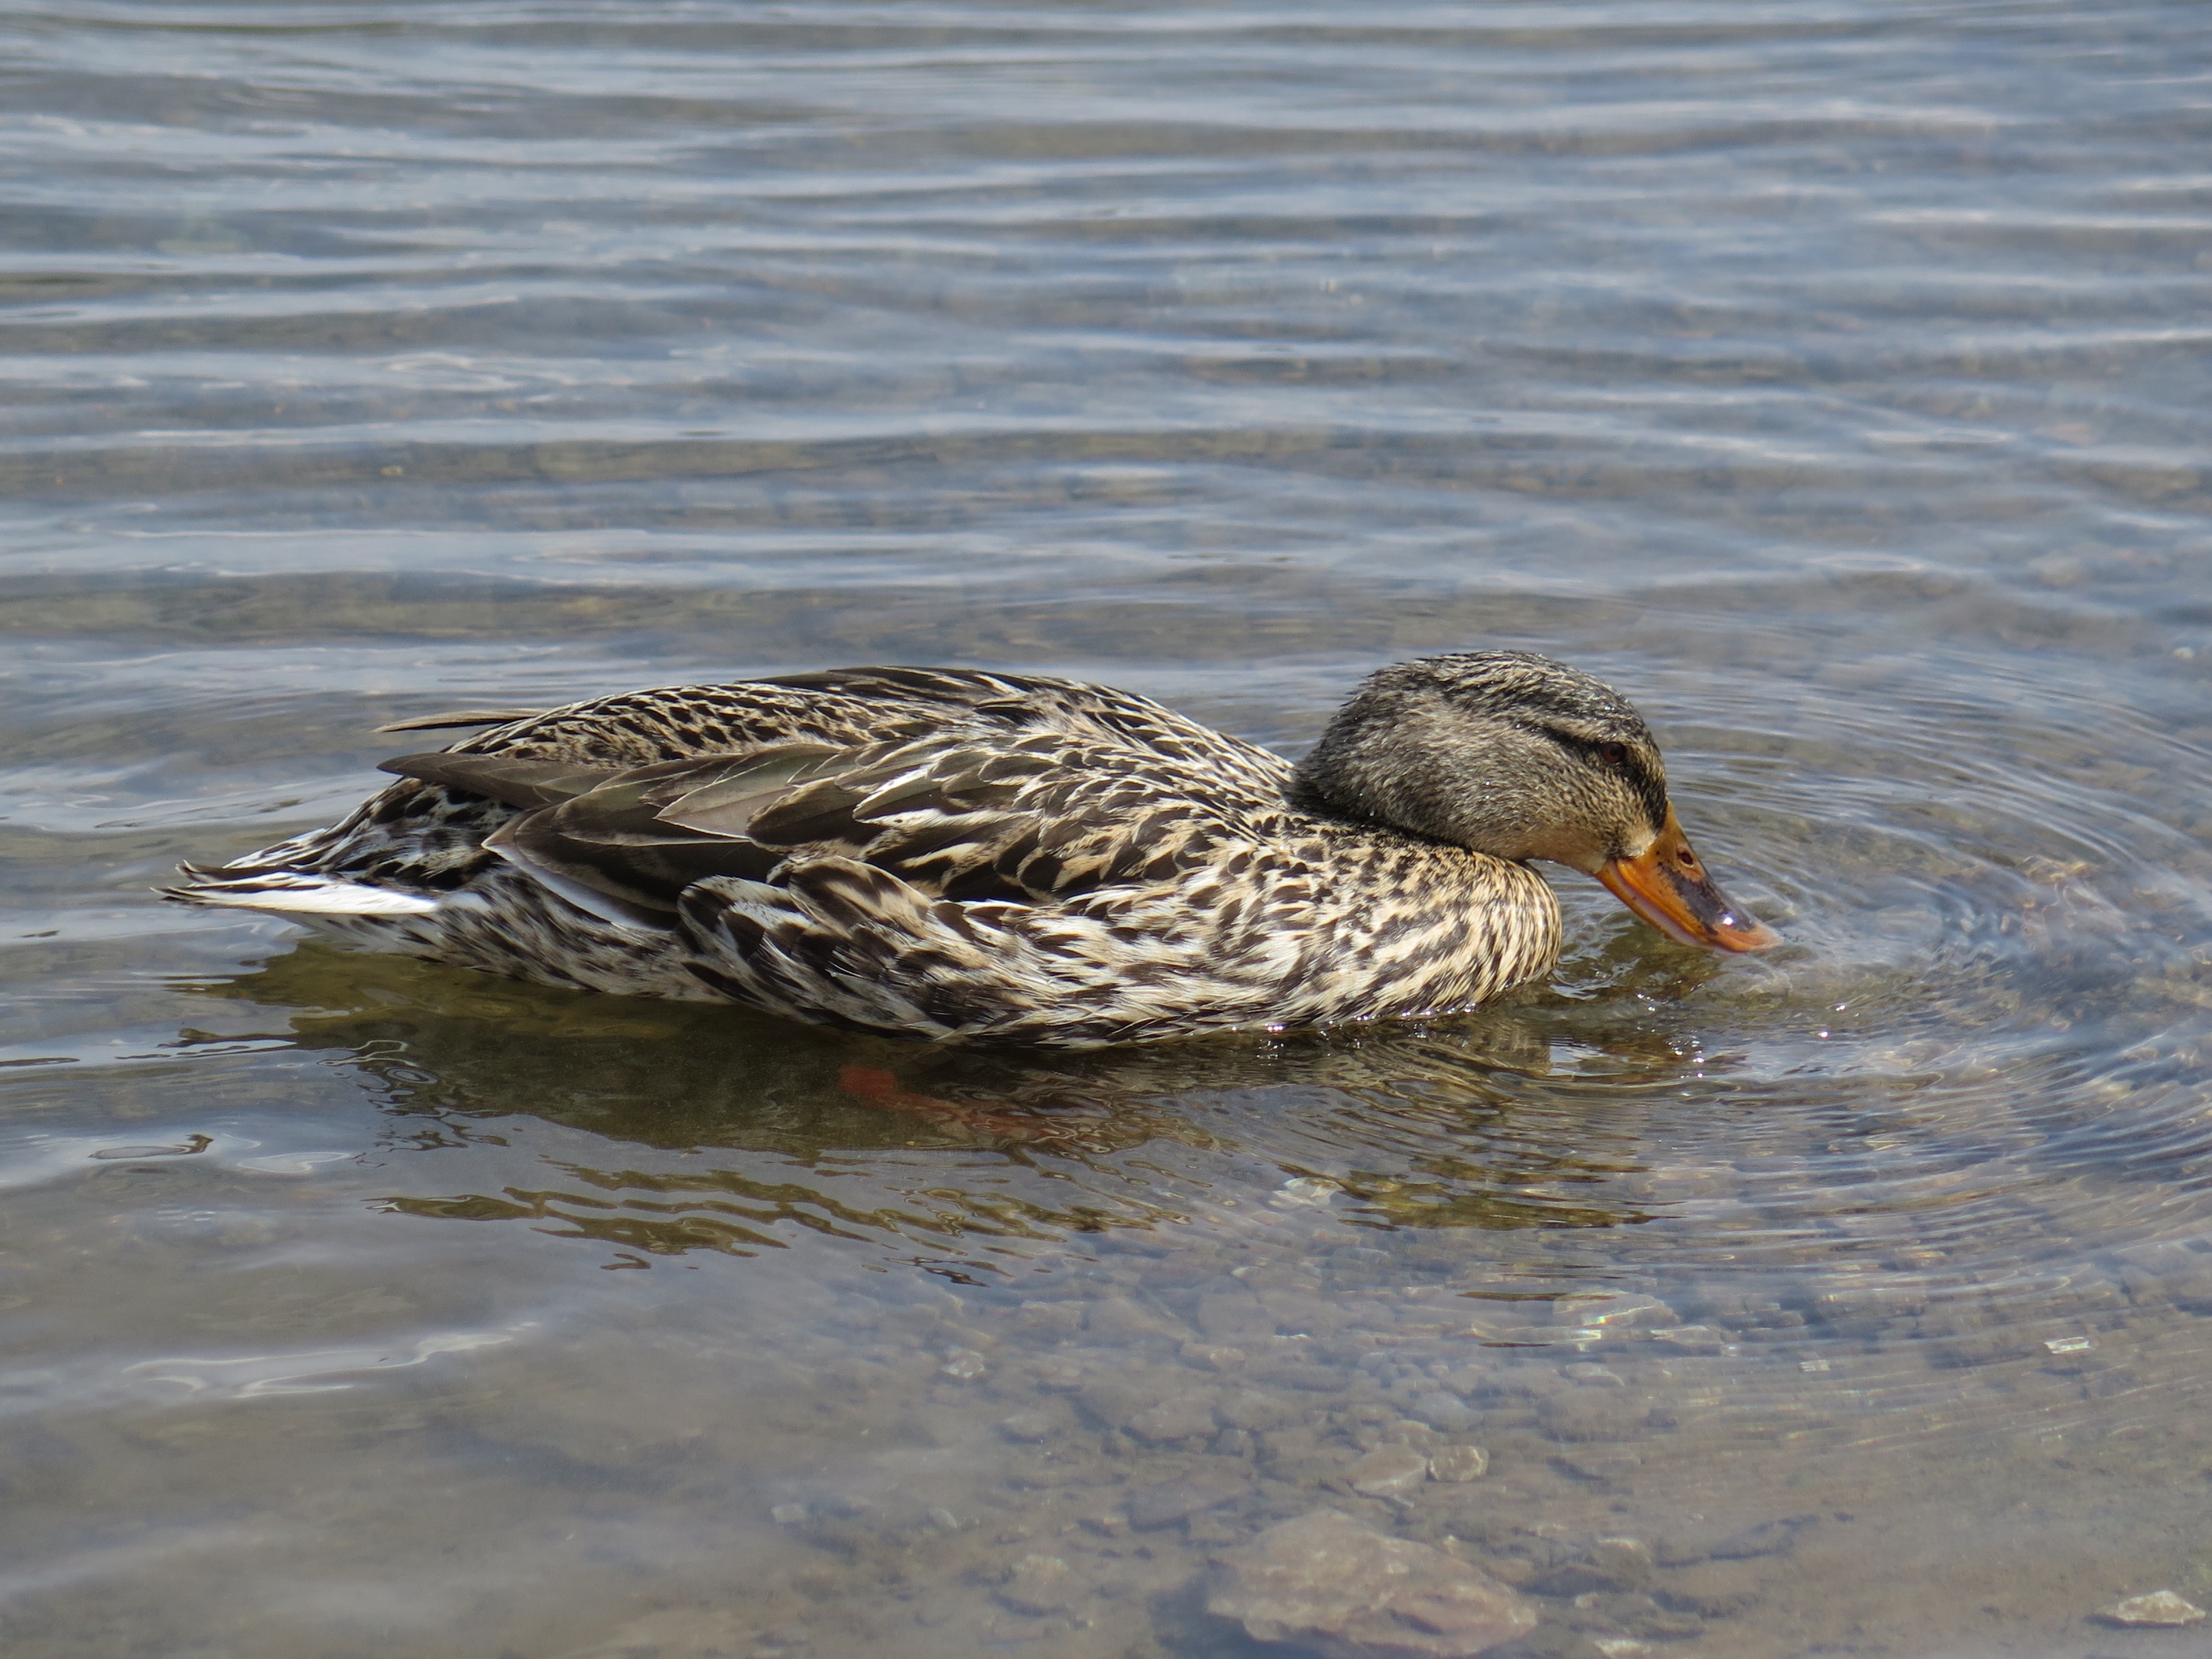
bird, wing, wildlife, beak, fauna, swimming, duck, vertebrate, waterfowl, water bird, mallard, canard, mergus, shorebird, ducks geese and swans, seaduck